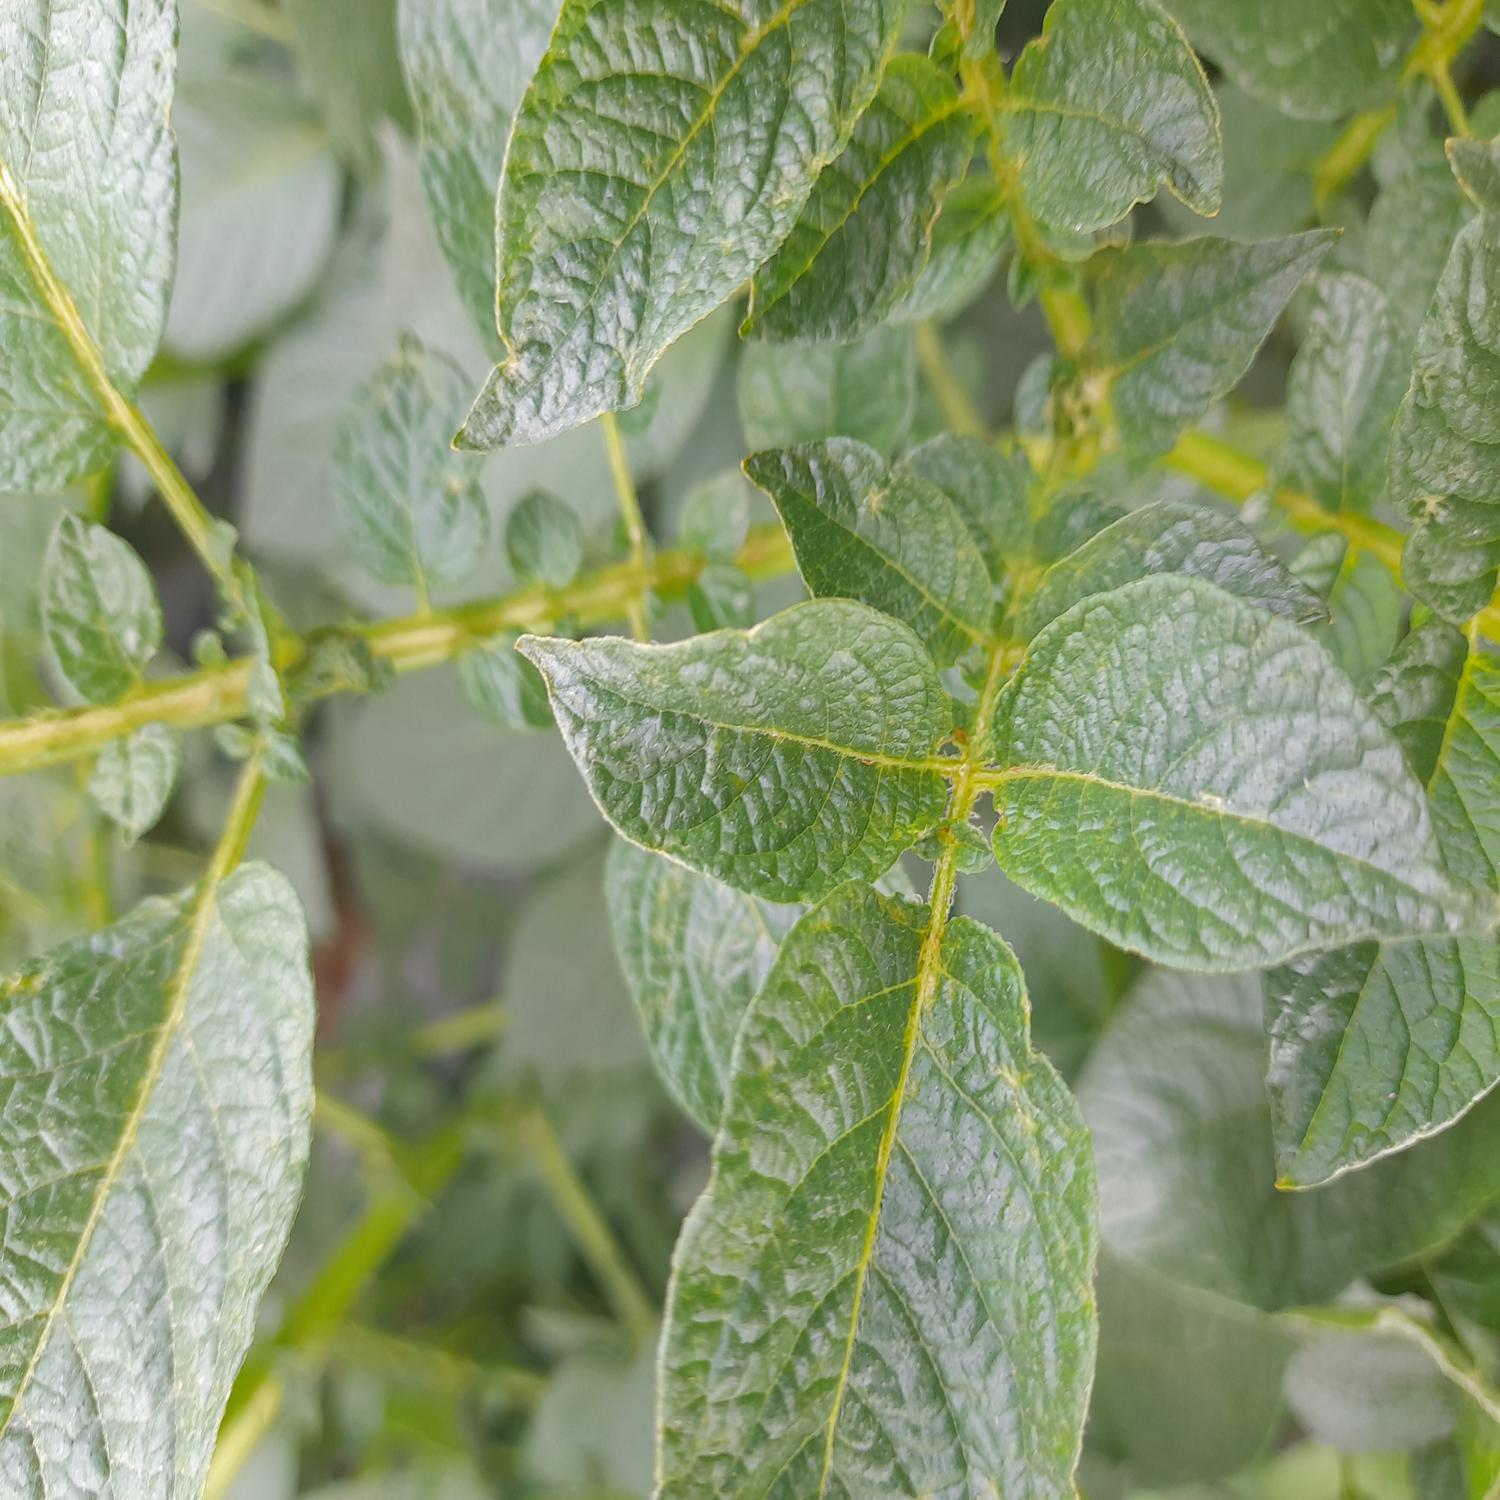
Etiqueta: Virus